Park Square, Leeds

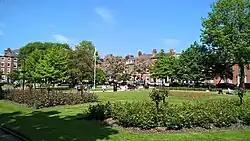
Park Square in May 2018

Park Square is a Georgian public square in central Leeds, West Yorkshire. The square is grassed over and is a traditional Georgian park. The square is in Leeds' financial quarter and is surrounded by Georgian buildings, which are occupied as offices, many by barristers and solicitors.